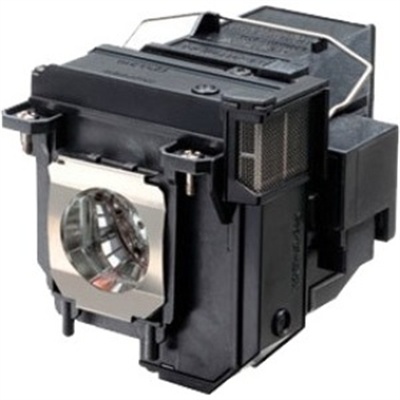
Replacement Lamp BL 696Ui
EPSON Replacement Lamp BL 696Ui/697Ui/BL Pro 1450Ui/1460Ui
Brand: Epson America
Category: Electronics > Print, Copy, Scan & Fax > Printer, Copier & Fax Machine Accessories > Printer Consumables